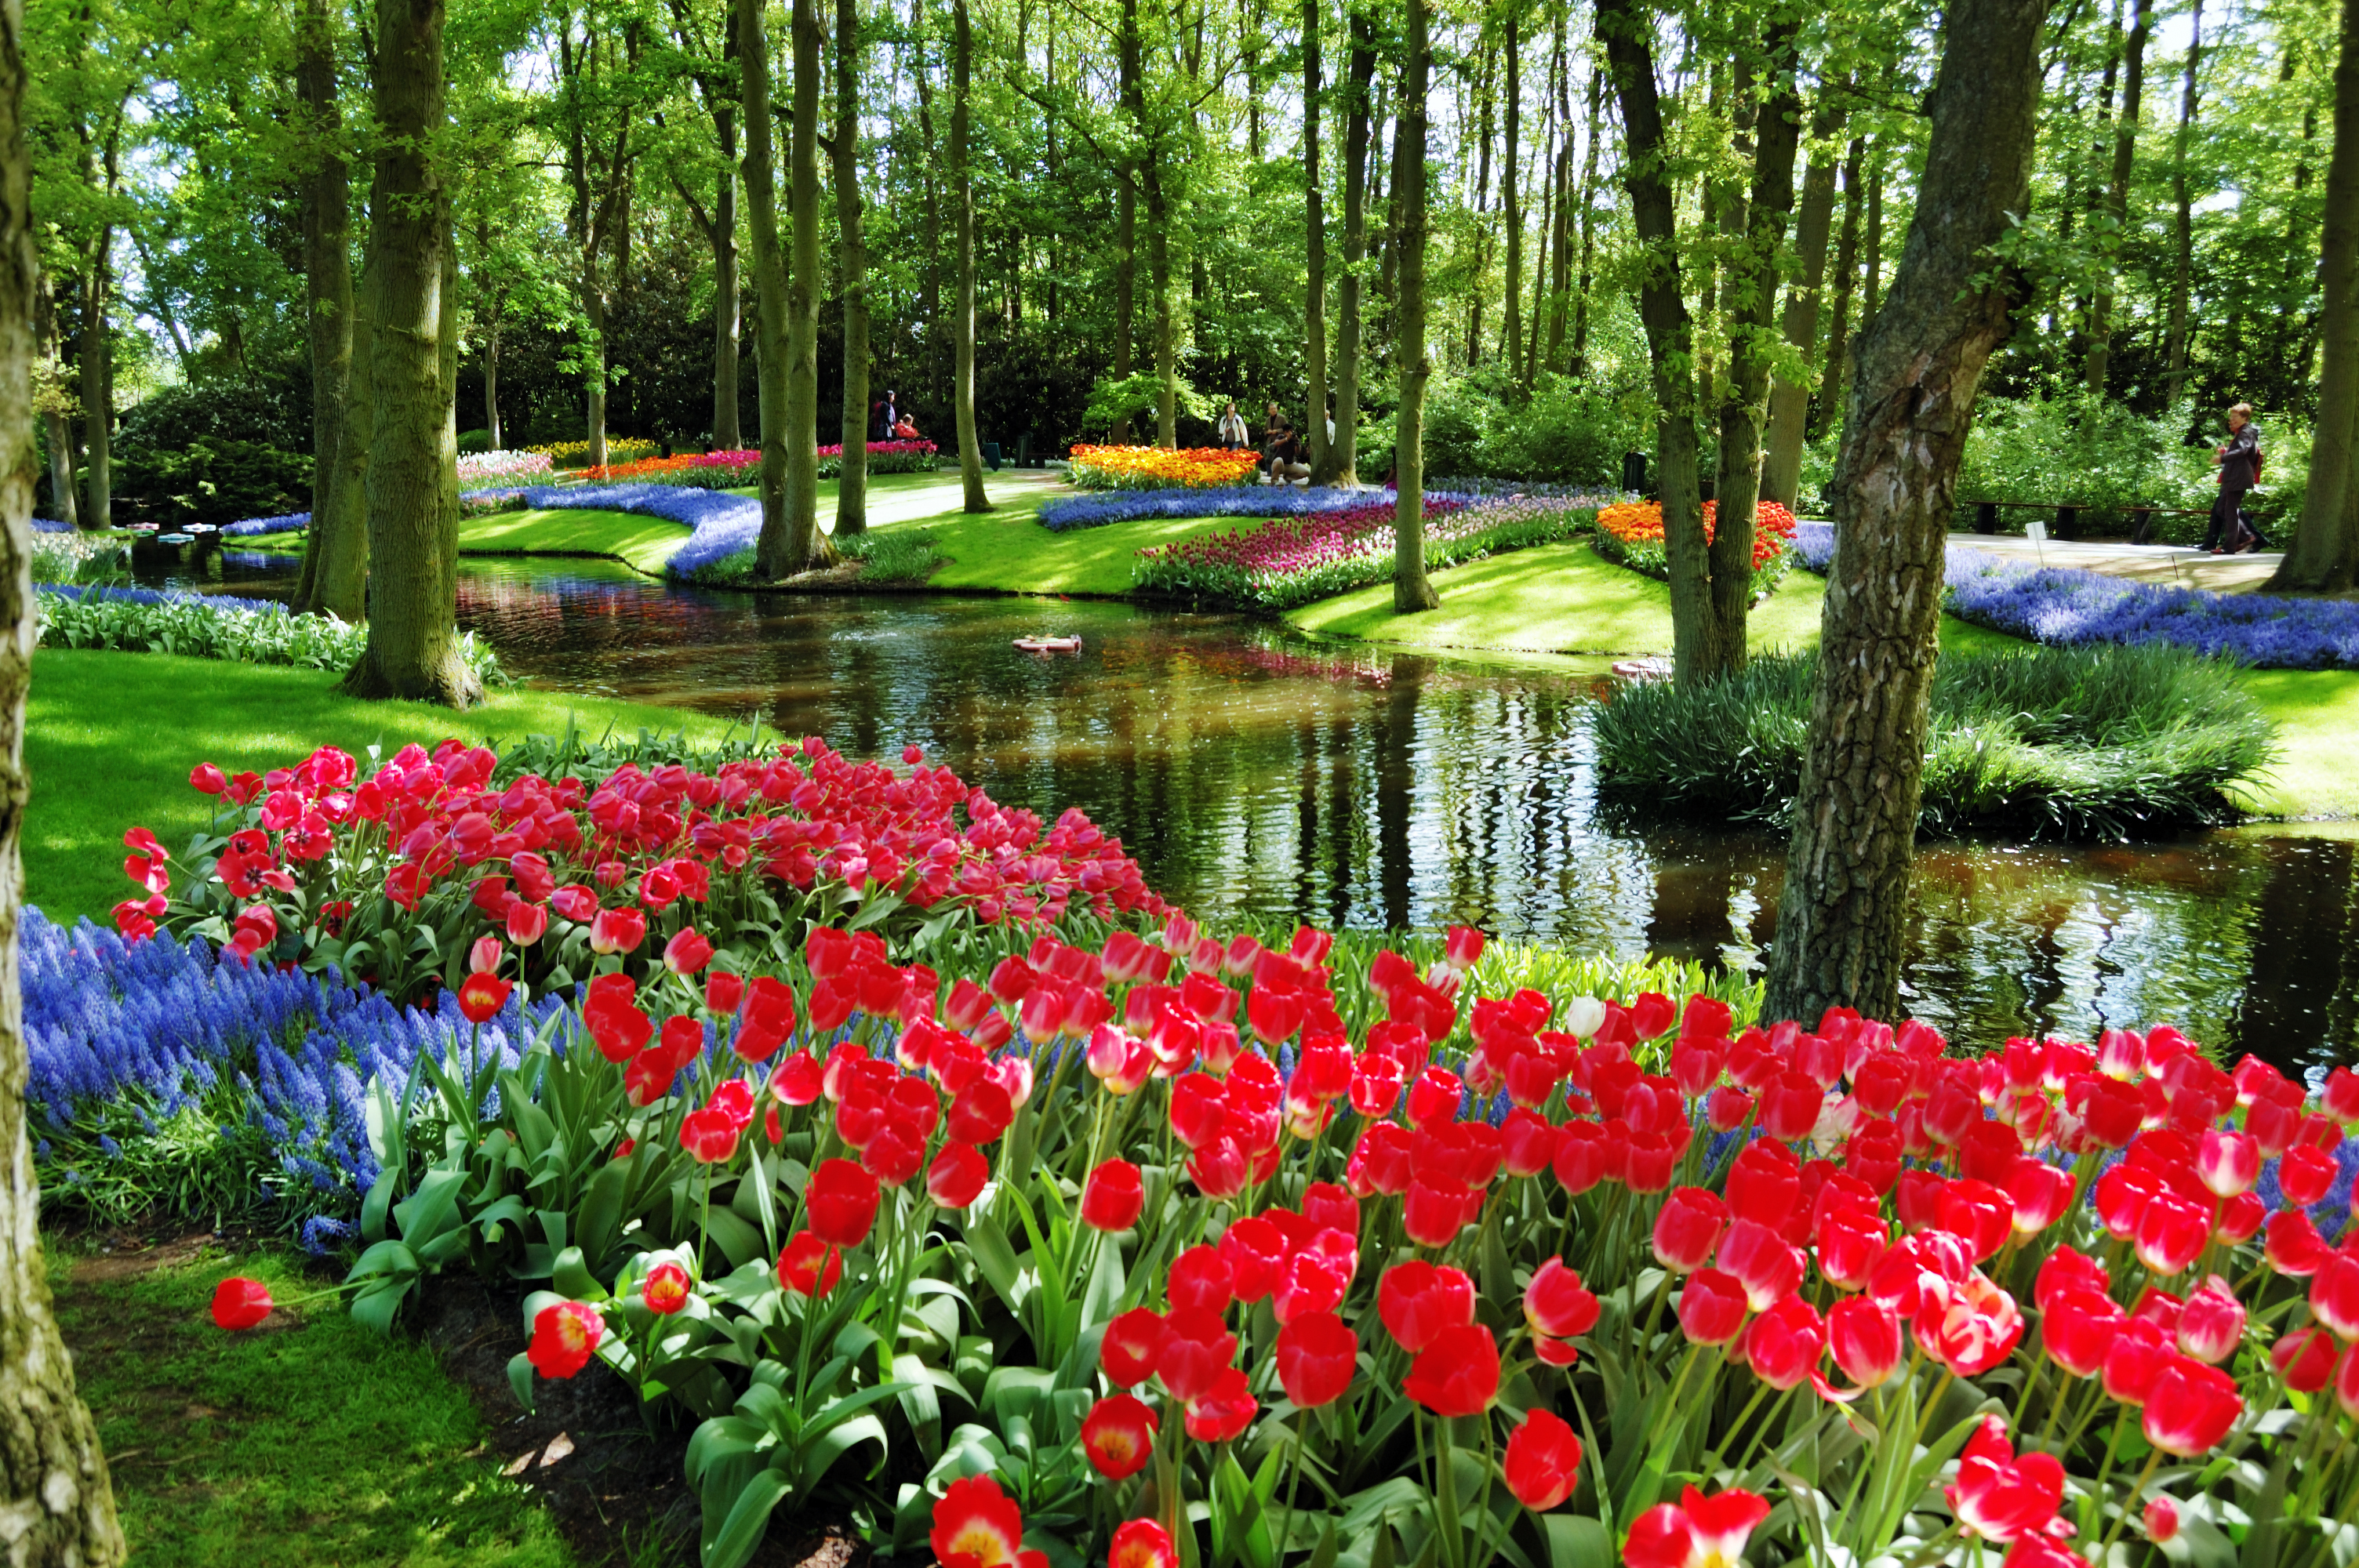
flower, natural landscape, nature, garden, plant, botanical garden, tulip, spring, botany, nature reserve, landscape, flowering plant, wildflower, tree, landscaping, pond, shrub, petal, park, annual plant, lily family, plant community, groundcover, water lily, recreation, anemone, meadow, plantation, leisure, woodland, reflection, vascular plant, perennial plant